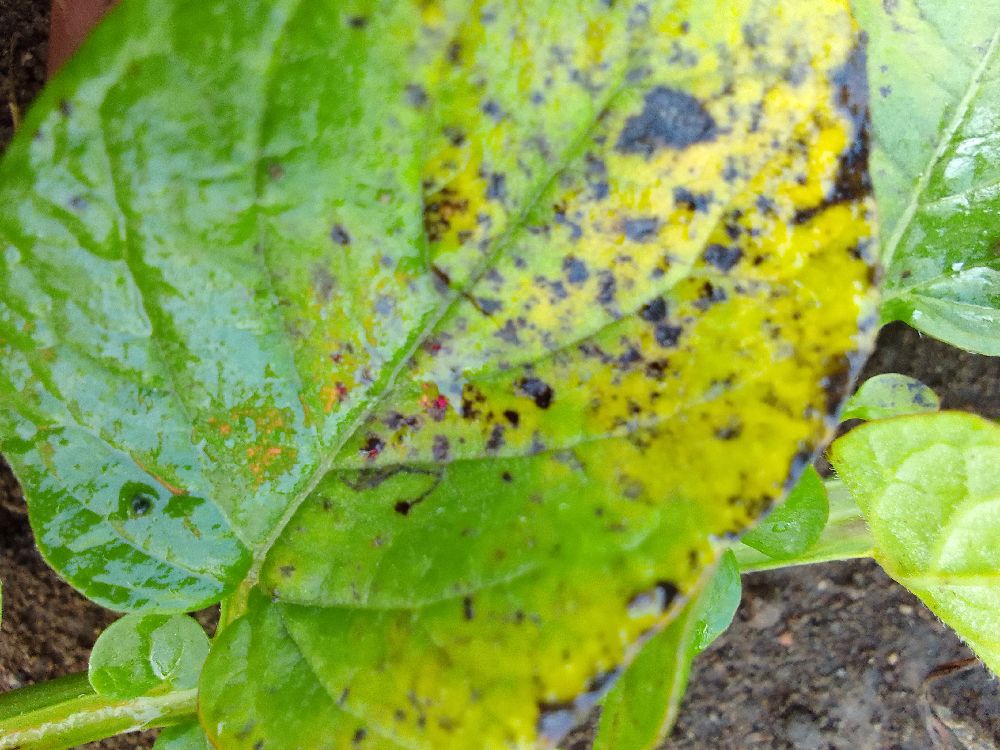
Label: Early blight